H&R Block Tax Software

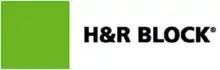
The H&R Block logo

H&R Block Tax Software, formerly called H&R Block at Home, is a set of software packages for American income tax preparation offered by H&R Block. They are a main competitor of TurboTax and TaxAct. As of 2014, both the online and software versions of the product go by the flagship name, H&R Block. It was previously called "TaxCut". and from 2008 to 2013 named "H&R Block at Home".